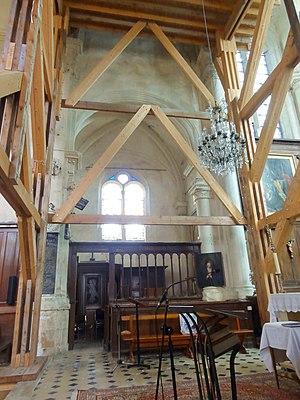
Chœur, vue vers le nord.
L'église Notre-Dame des Champs, officiellement dédiée à Notre-Dame-de-l'Assomption, est une église catholique paroissiale située à Maffliers, dans le Val-d'Oise, en France. Elle remplace probablement une ancienne chapelle dédiée à Saint-Blaise. L'église paroissiale primitive était la chapelle Notre-Dame-des-Champs, qui se situait rue de Beaumont, et qui a été démolie en 1793. Seule une statue en bois de la Vierge à l'Enfant du début du XIVᵉ siècle en subsiste. Restaurée en 1875, elle est installée dans l'église, et connue désormais comme Notre-Dame-des-Champs, ce qui explique le vocable d'usage de l'église. Celle-ci se compose d'un clocher de 1574 ; d'une haute nef unique bâtie dans un délai de neuf mois en 1859 ; et d'un chœur Renaissance avec deux chapelles latérales et abside pentagonale des années 1554-1556. Ses parties orientales sont remarquables, et d'une facture élégante, et se caractérisent par les hautes colonnes engagées supportant la voûte de l'abside, et ses chapiteaux d'ordre dorique et corinthien, surmontés de sections d'entablement. L'extérieur est également soigné.